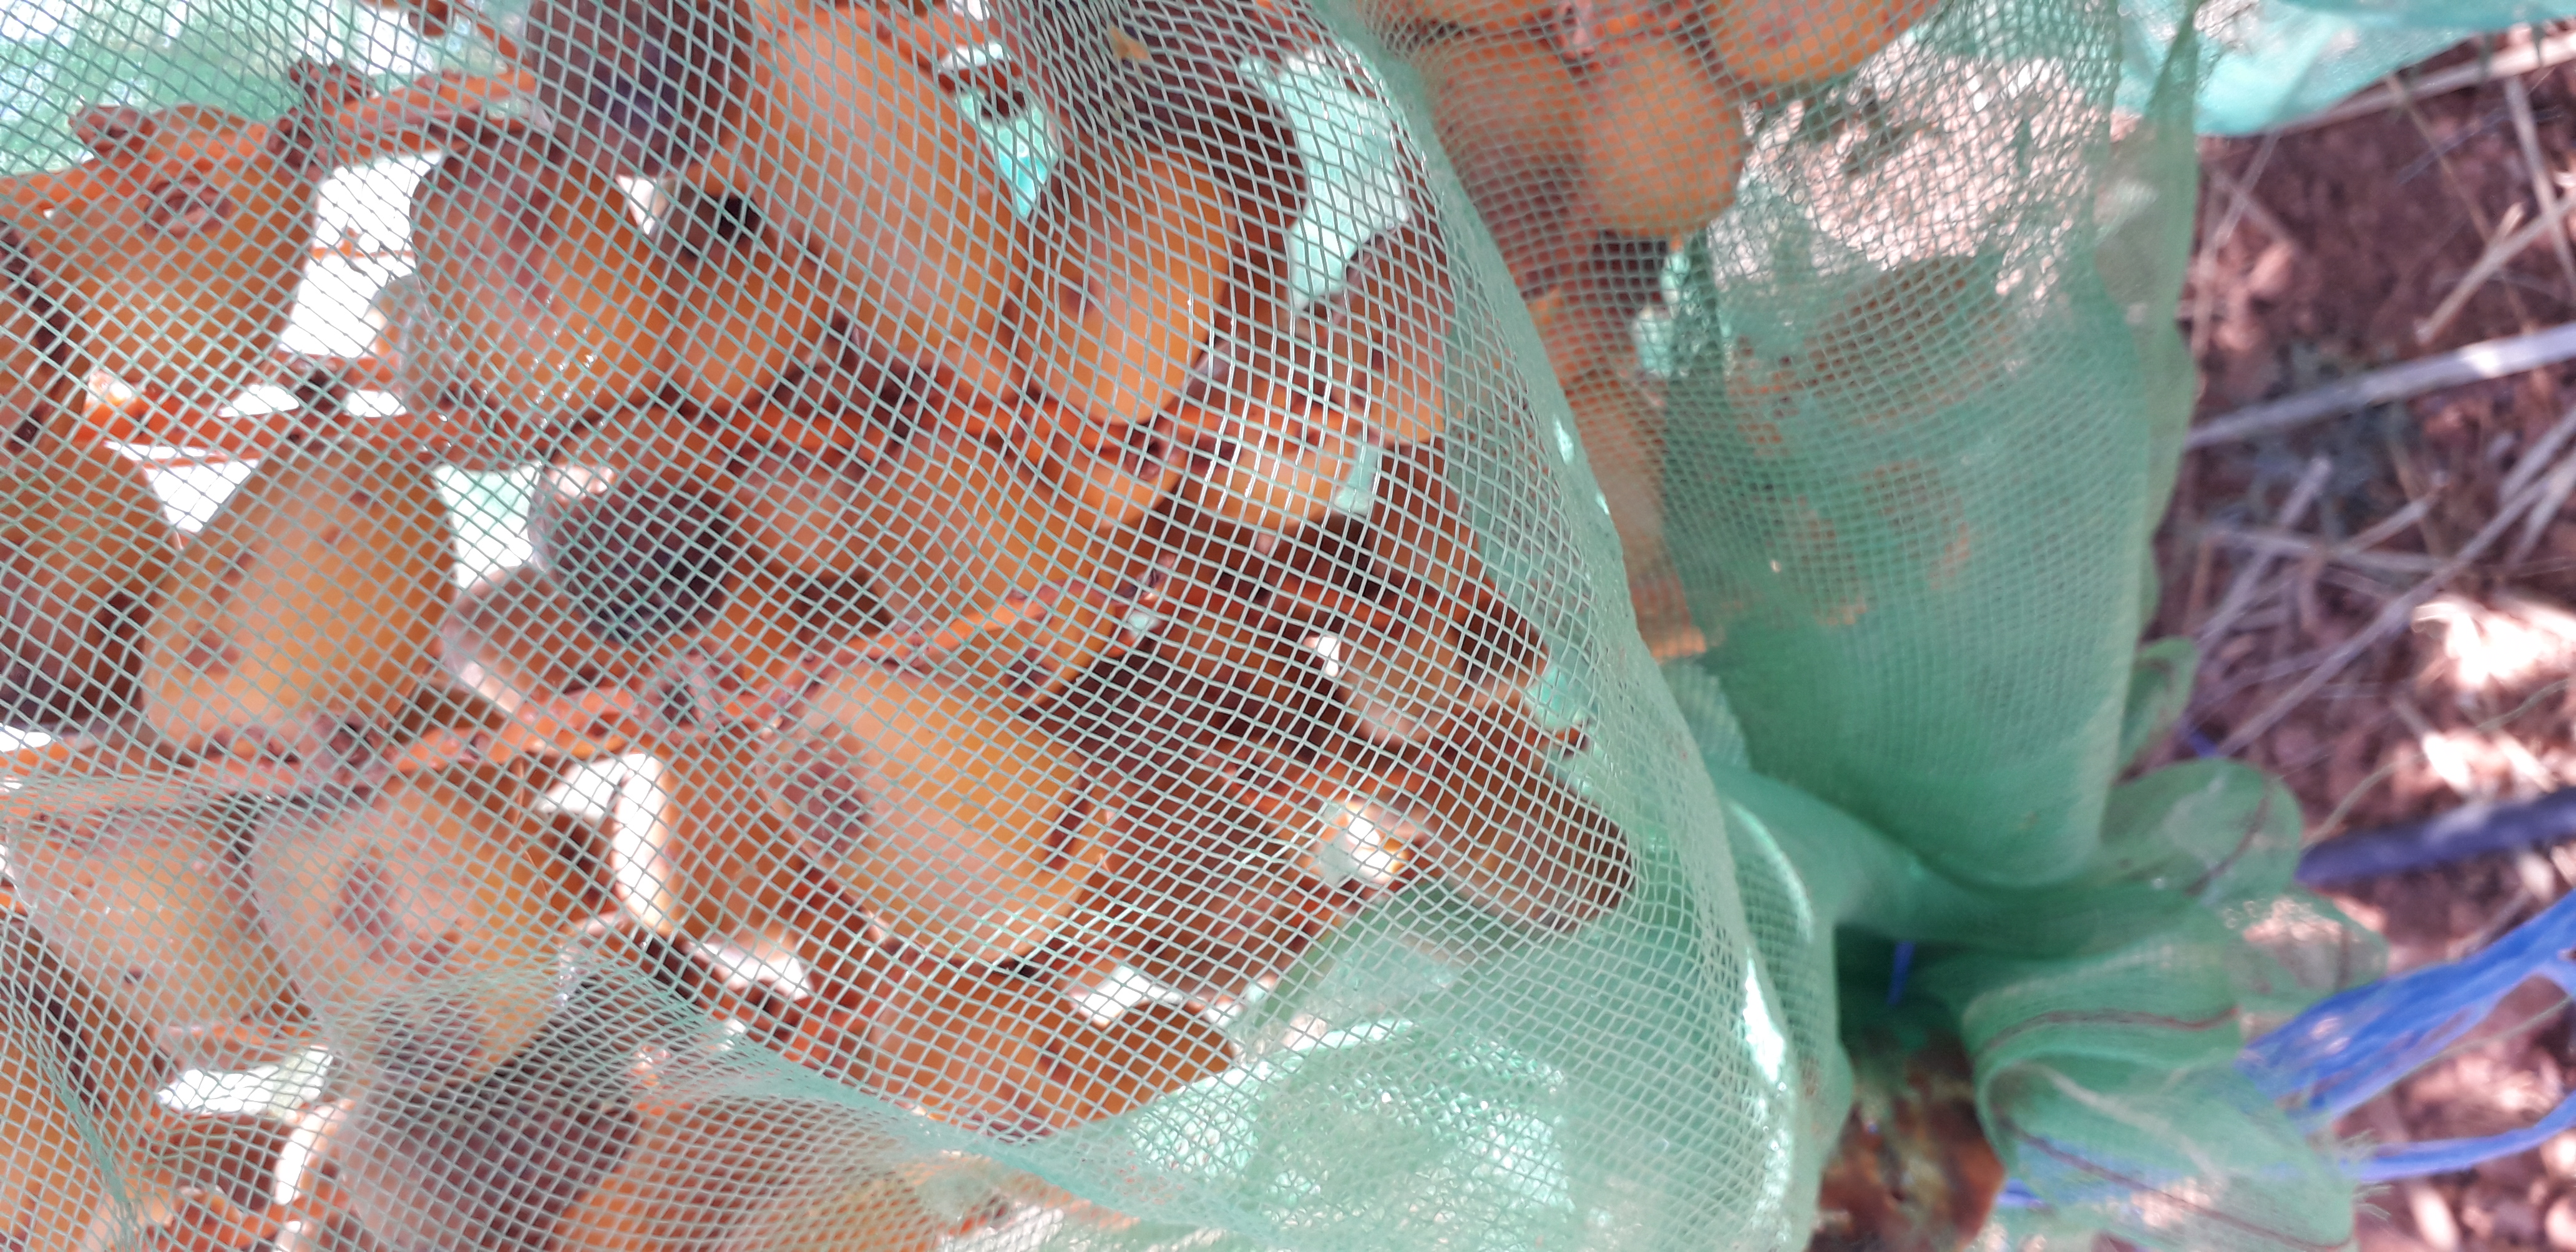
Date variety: Boufagous